Judith Livers Brewer

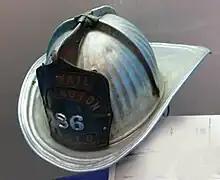
Arlington County Fire Department helmet, worn by Judith Brewer, c. 1974

Judith Livers Brewer (born c.1949) was the first woman in the United States to become a career firefighter and the first American woman to serve as a battalion chief.